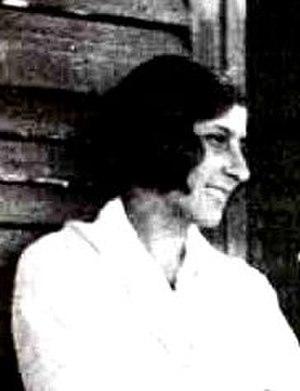
Baladine Klossowska, née à Breslau le 21 octobre 1886 et morte à Bagneux le 11 septembre 1969, est une artiste peintre.